Pacific Air Lines

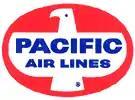
Pacific Air Lines logo from March 1958

After the war, Connelly and Hayward raised $2,000,000 from investors including James Stewart and Darryl Zanuck to expand Southwest into the airline business, pending government approval. They were awarded a three-year experimental charter from the Civil Aeronautics Board on May 22, 1946, for their feeder service.